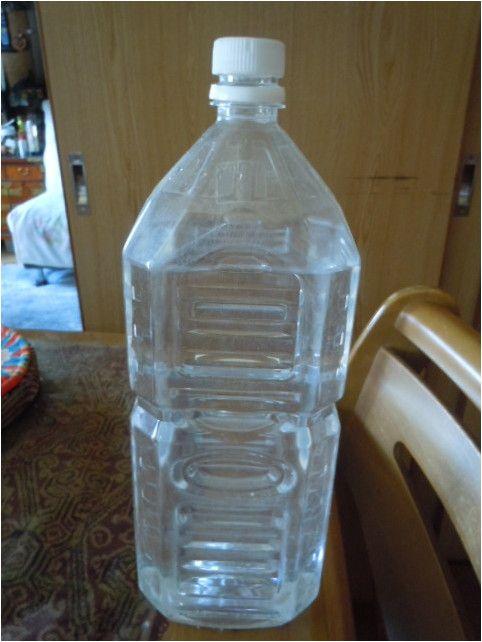
Label: plastic